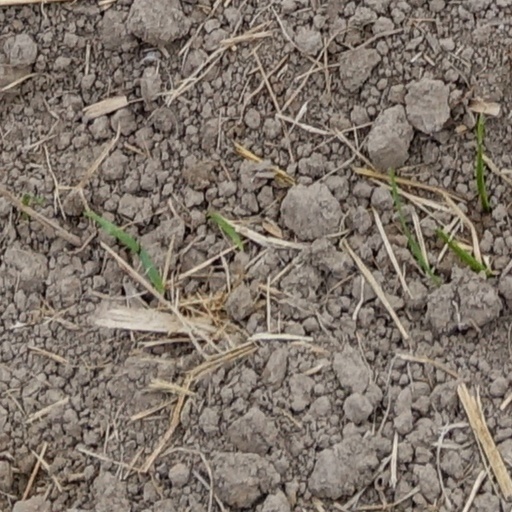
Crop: wheat